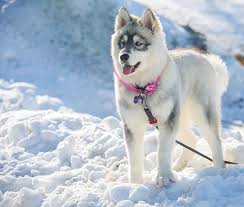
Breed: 232-n000083-Eskimo_dog